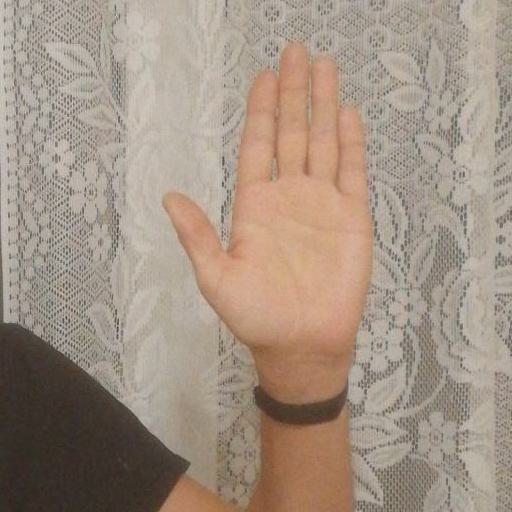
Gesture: stop